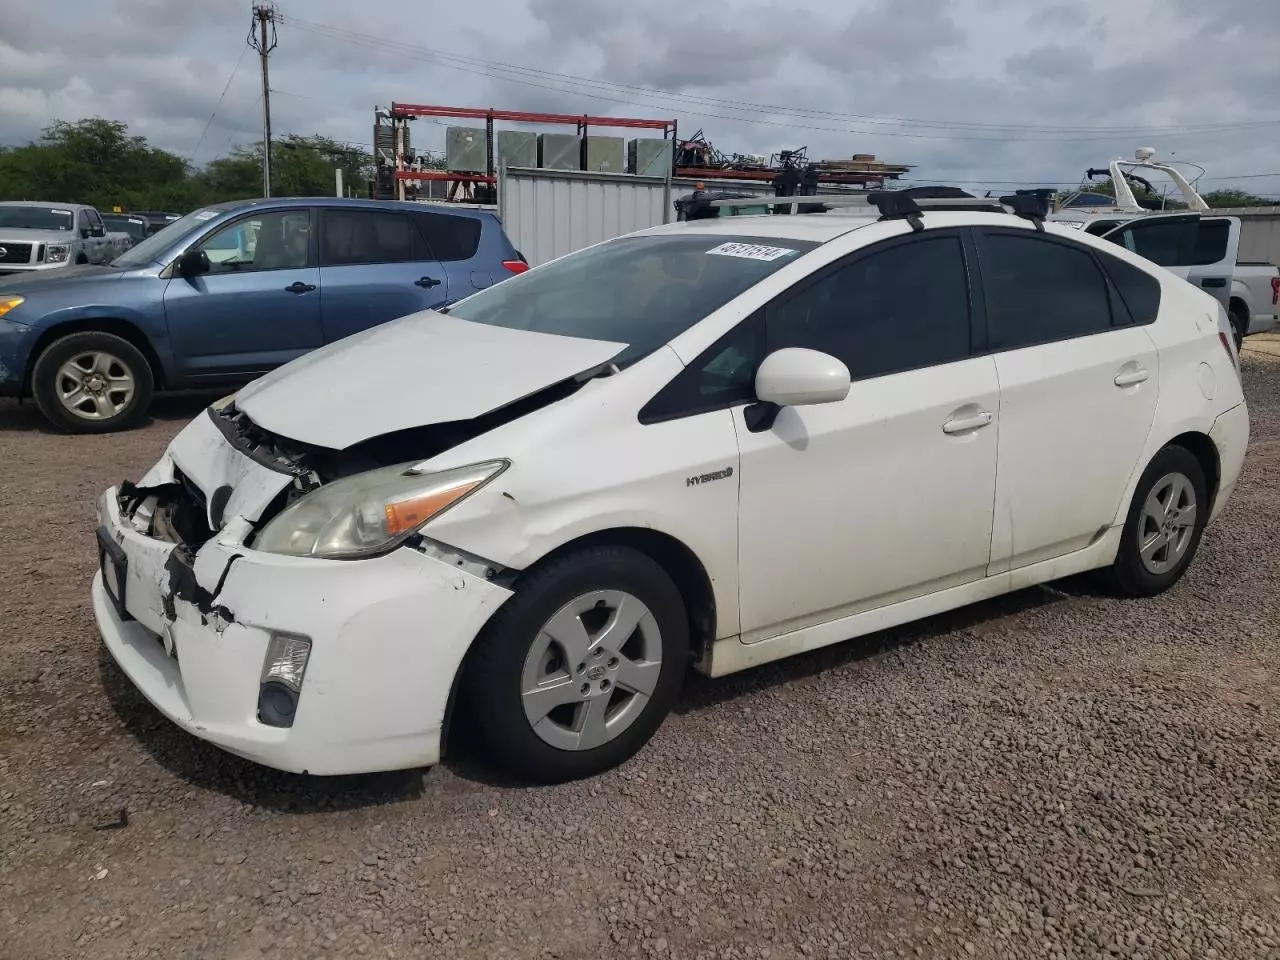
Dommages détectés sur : pare-choc avant, capot, aile avant gauche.
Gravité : majeur